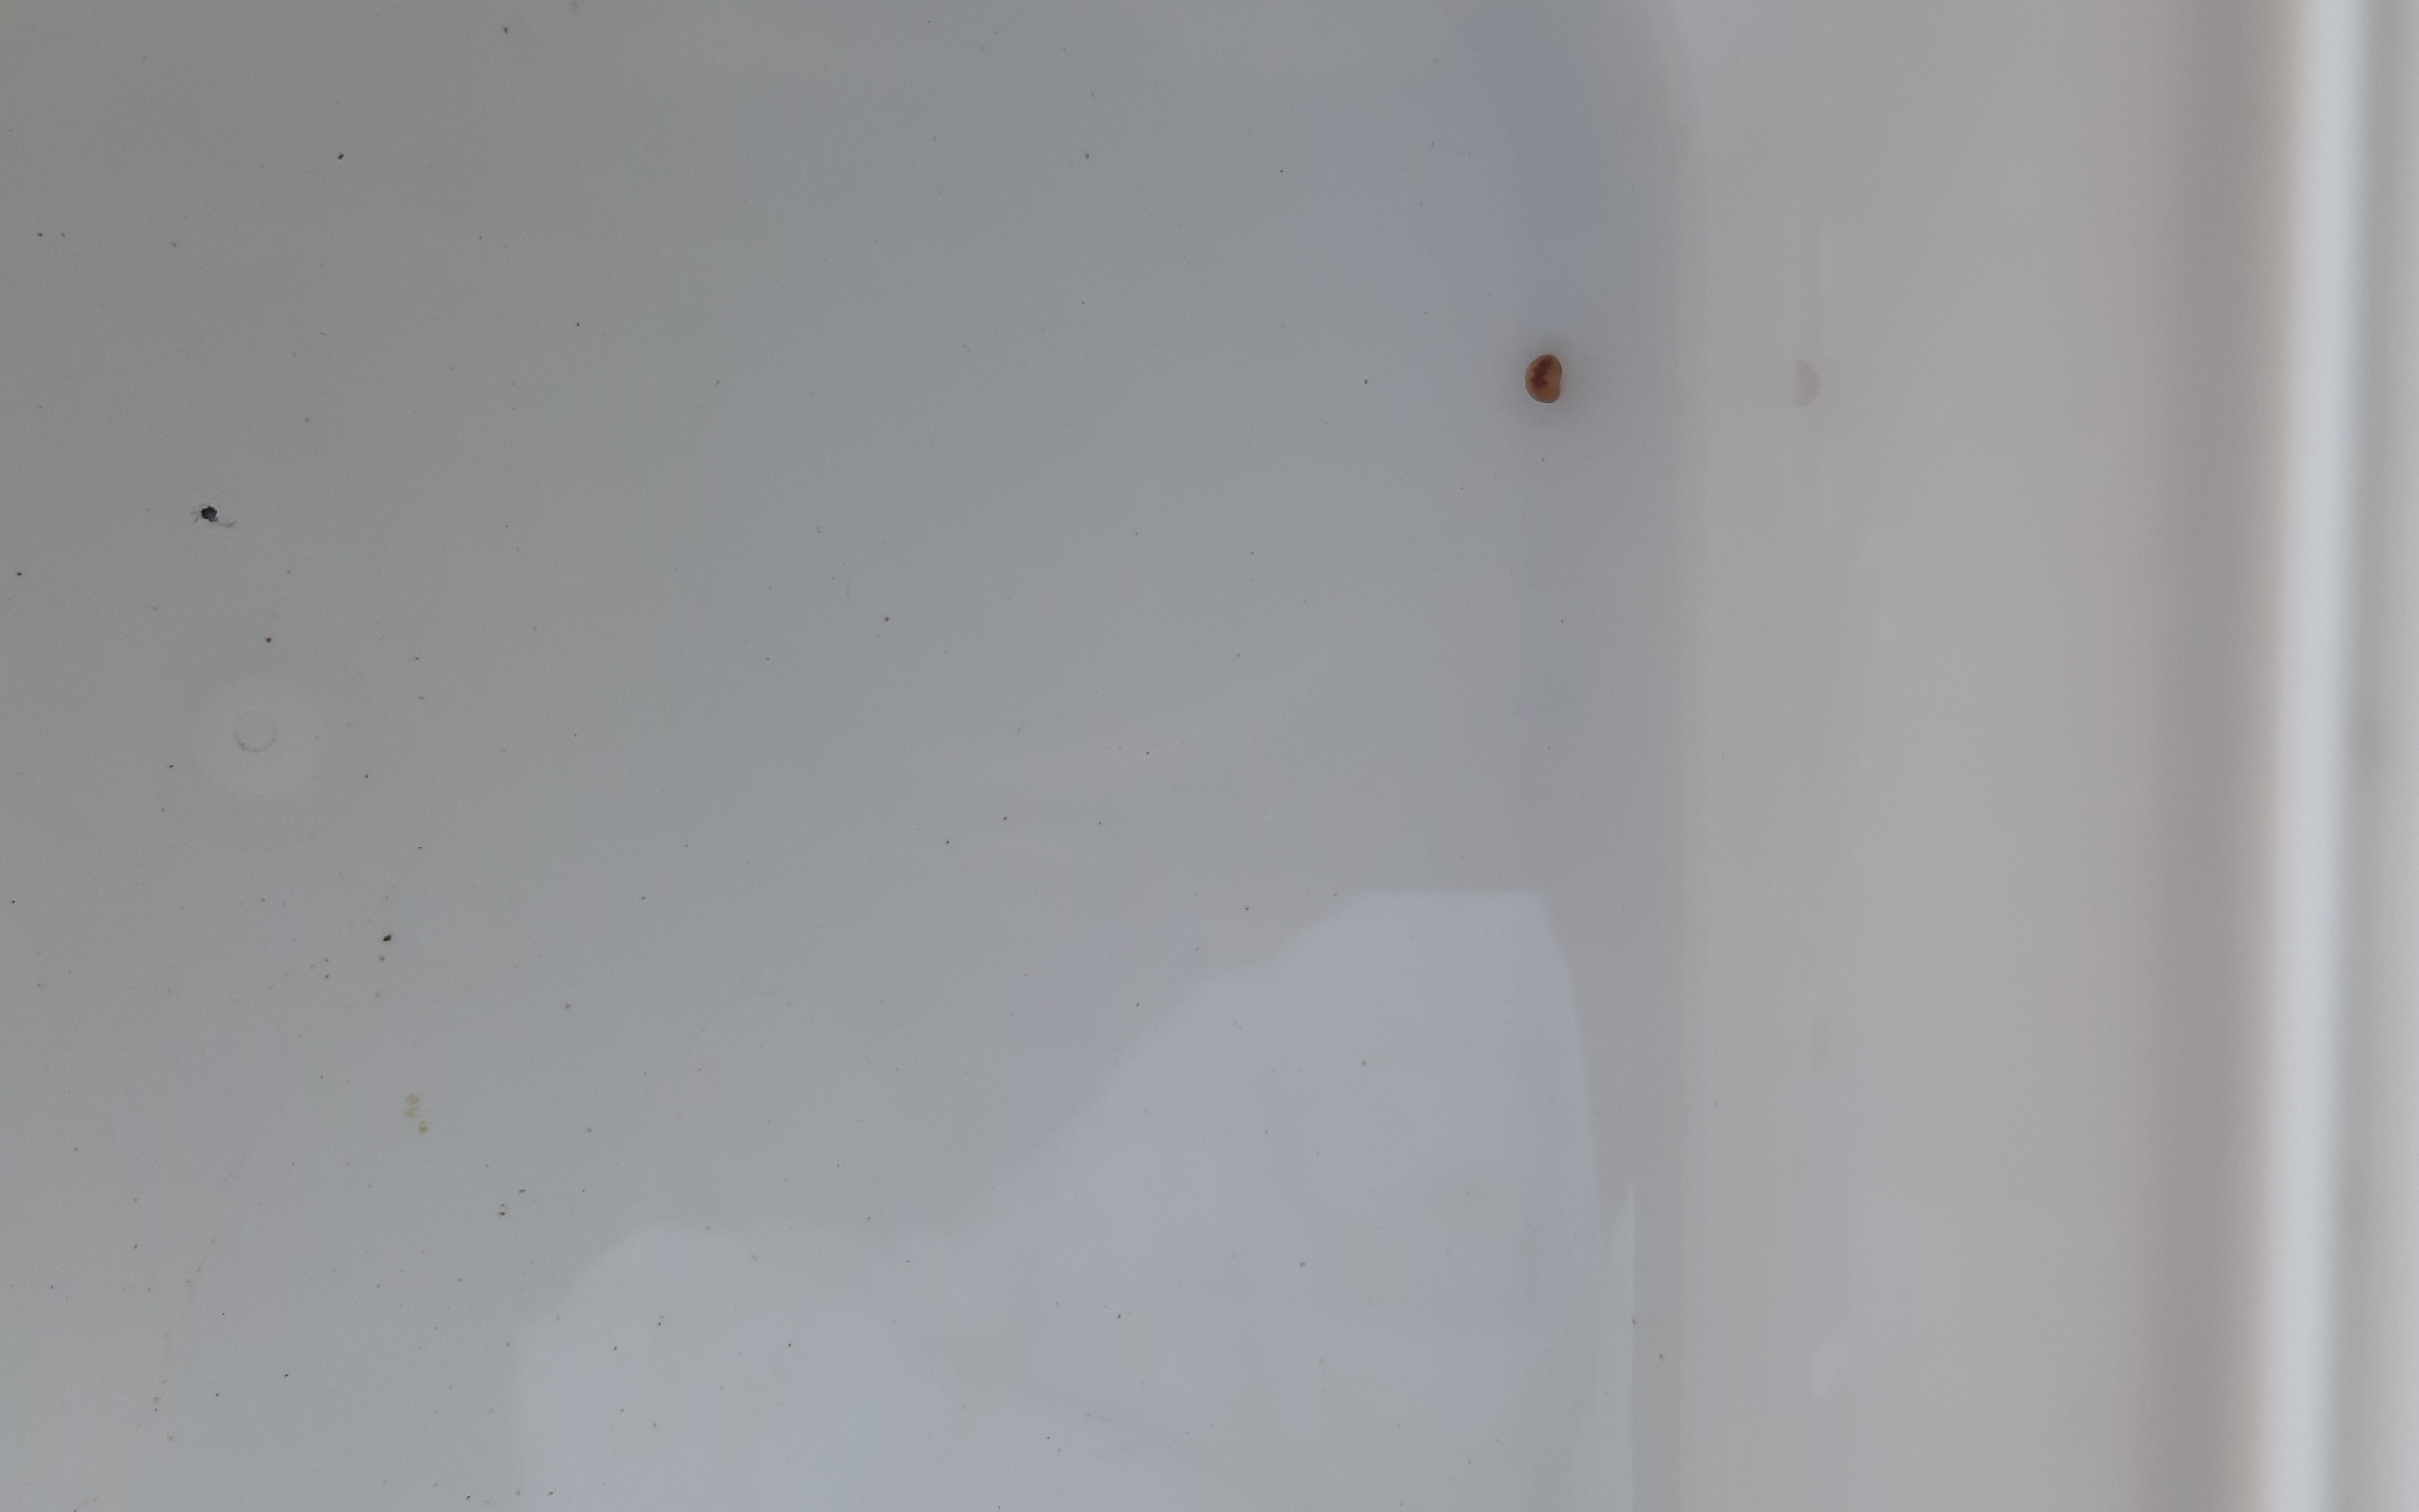
Macroinvertebrate group: leeches